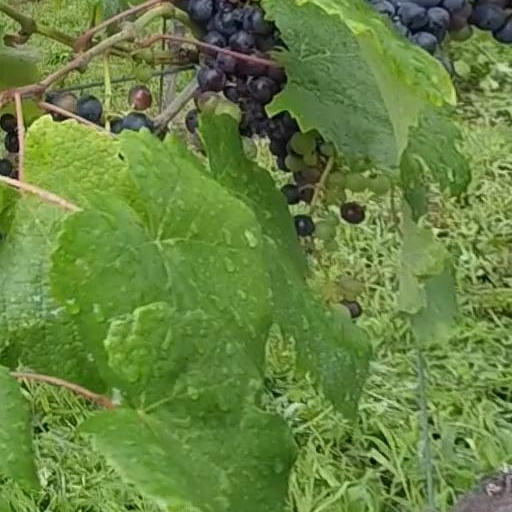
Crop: grape